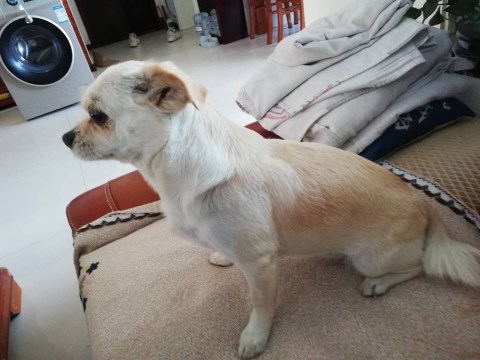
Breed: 3336-n000121-chinese_rural_dog